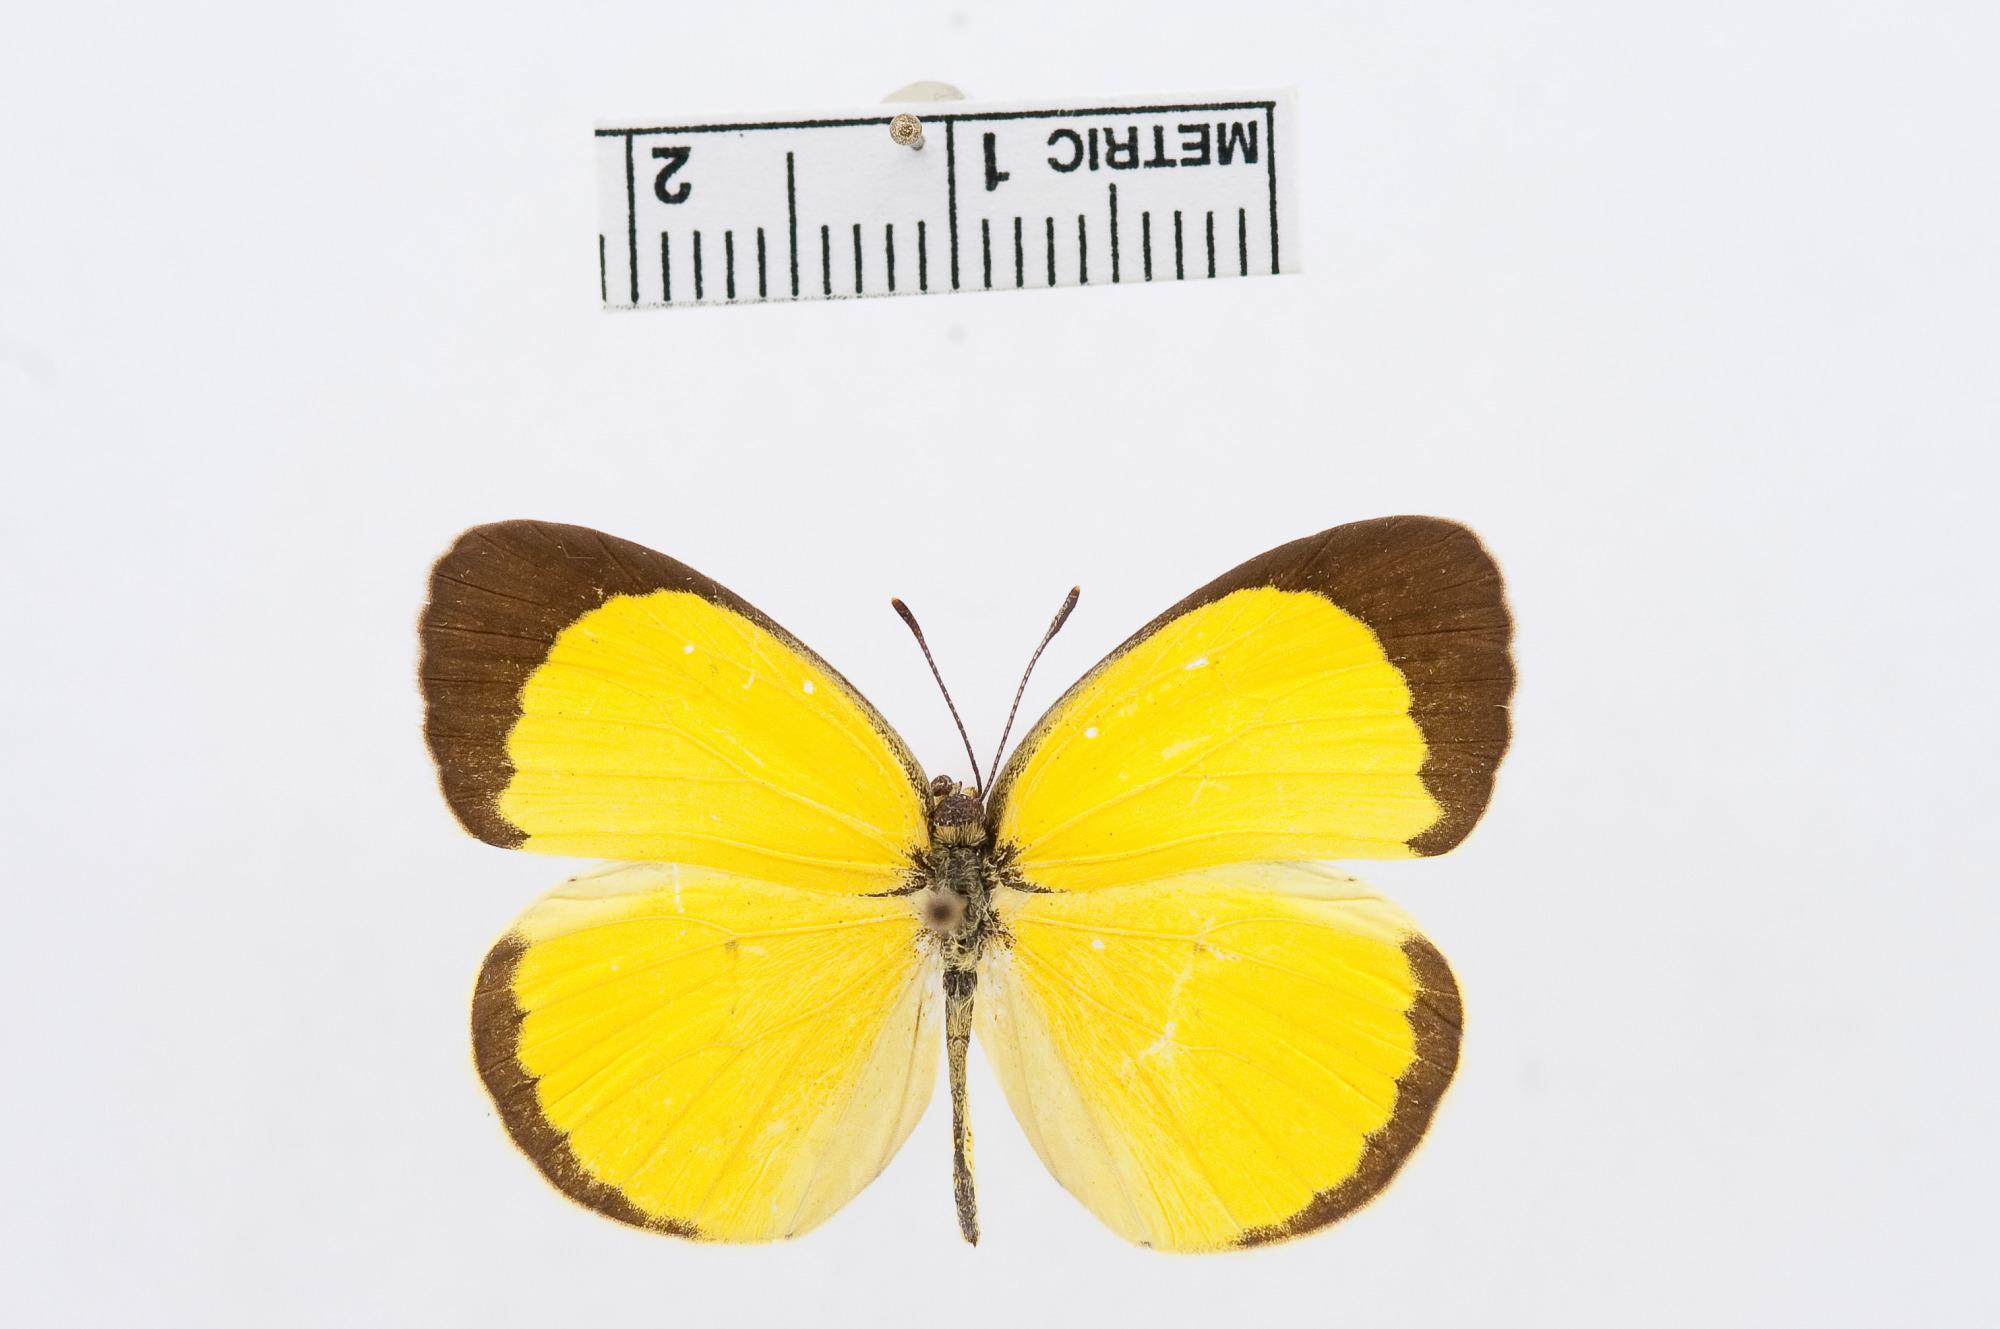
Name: Pyrisitia nise
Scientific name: Pyrisitia nise
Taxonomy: Animalia, Arthropoda, Hexapoda, Insecta, Lepidoptera, Pieridae, Coliadinae